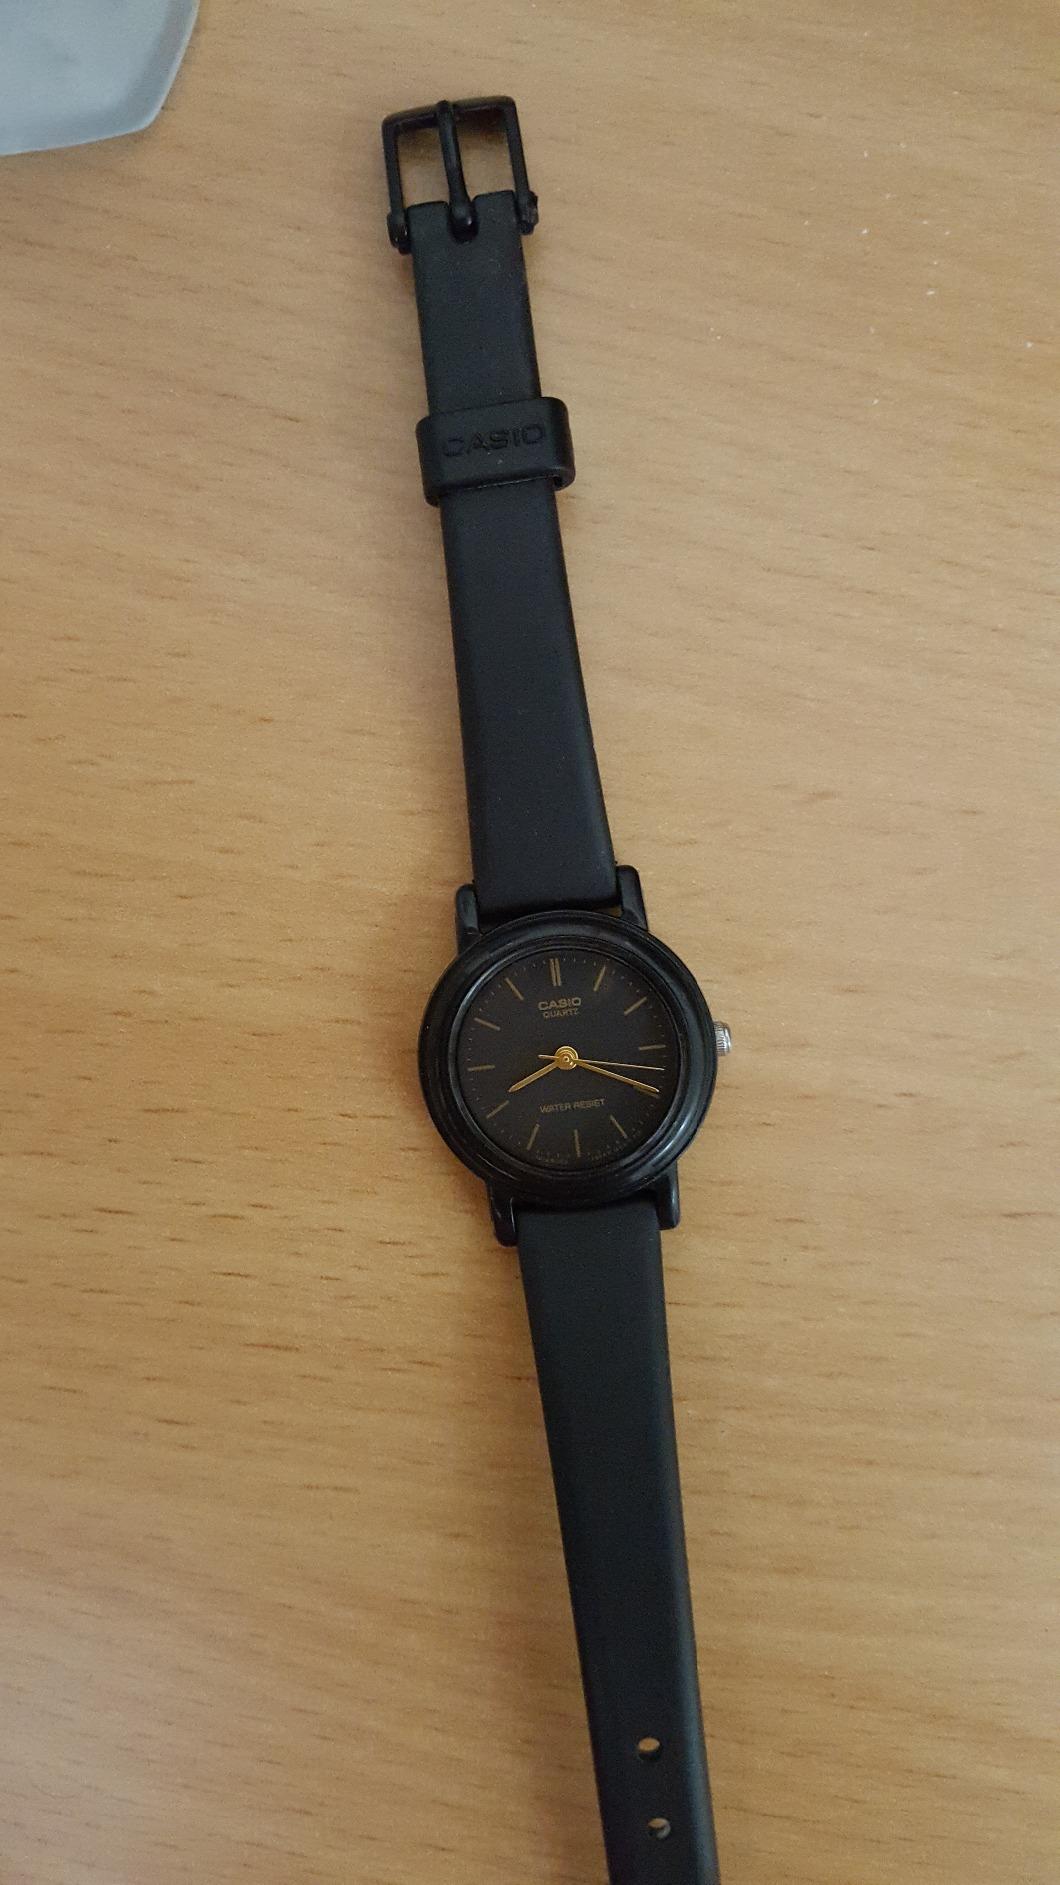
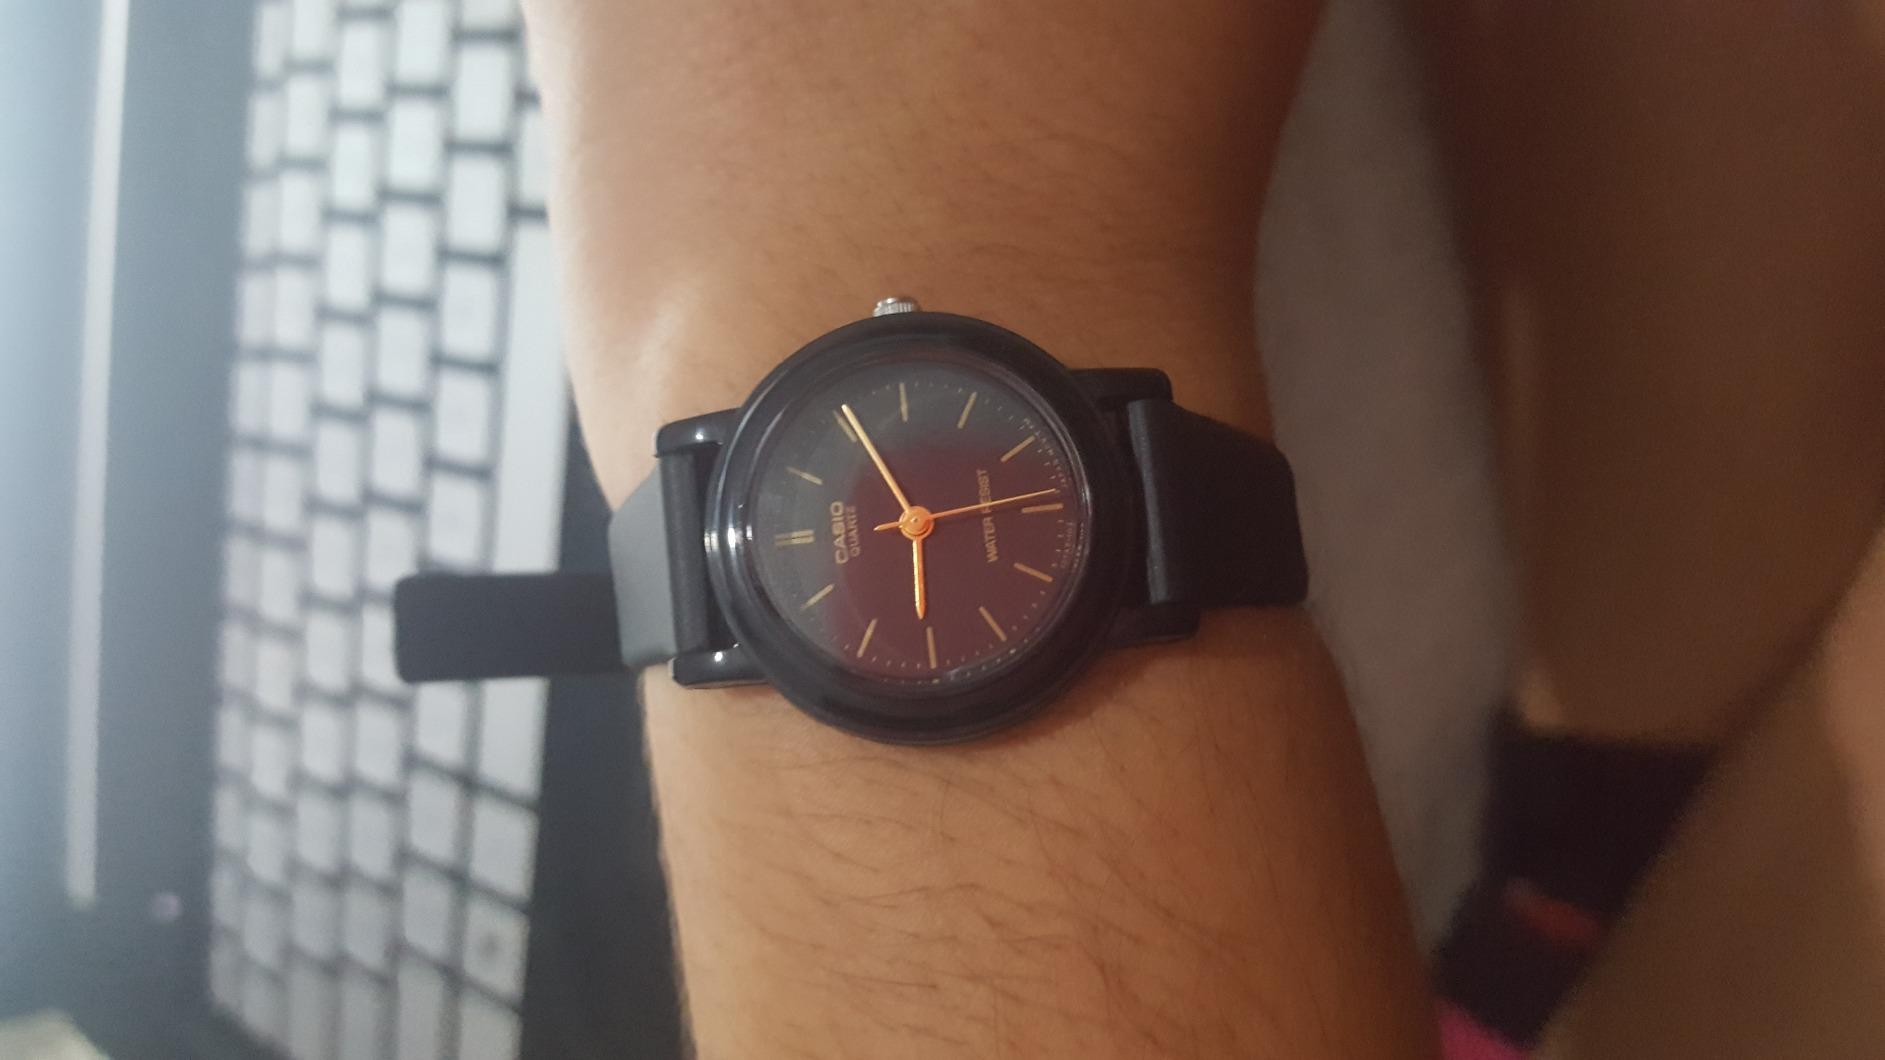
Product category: accessories_watch
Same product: yes